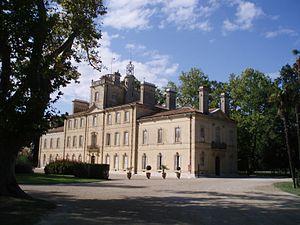
Château d'Avignon en Camargue
Le Noilly Prat est un vermouth créé en 1813 par Joseph Noilly à Marseillan.
Le château d'Avignon est un édifice historique situé sur la commune des Saintes-Maries-de-la-Mer, dans les Bouches-du-Rhône, qui appartient au conseil départemental de celles-ci. Il date de la fin du XIXᵉ siècle.